East Lancs Lolyne

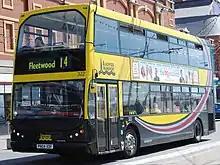
A Blackpool Transport Myllennium Lolyne in 2013

The facelifted East Lancs Myllennium Lolyne superseded the original Lolyne in 2002, featuring a revised front end based on the East Lancs Myllennium single-deck bus. The structure of the Myllennium Lolyne was built using the Alusuisse "System M5438" system.